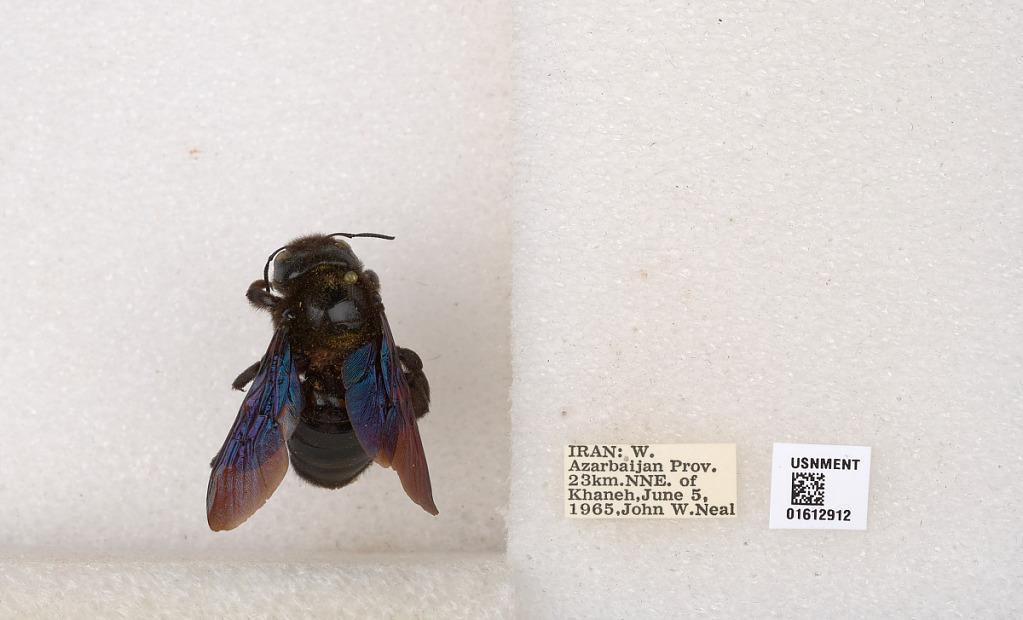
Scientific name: Xylocopa
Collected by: J. Neal
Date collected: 1965-6-5
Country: Iran
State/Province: West Azerbaijan
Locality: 23 km. NNE. of Khaneh